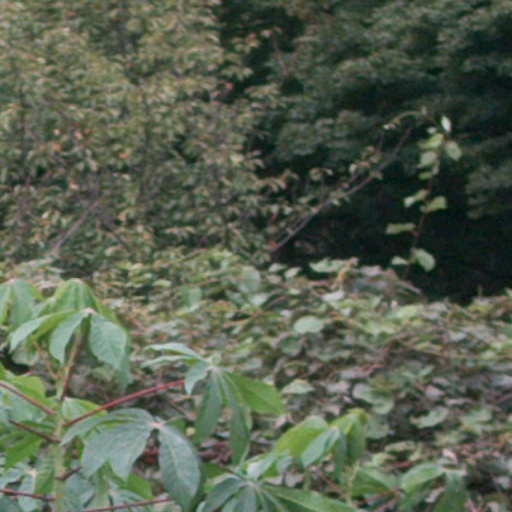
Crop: cassava